Mono–Inyo Craters

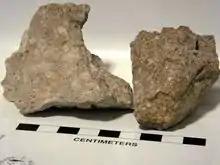
Hand samples of the Bishop Tuff, normal with pumice on left, compressed with fiamme on right.

The Mono–Inyo chain of craters lies in east-central California, roughly parallel to the eastern escarpment of the Sierra Nevada mountain range. Volcanism and seismic activity in eastern California are a result of two major geologic processes: northwest movement of the Pacific Plate with respect to the North American Plate along the San Andreas Fault system near the coast, and east–west extension of the crust that formed the Basin and Range Province. In the Long Valley region, where the craters are located, basin and range extension encroaches onto the thick and stable crust of the Sierra Nevada.